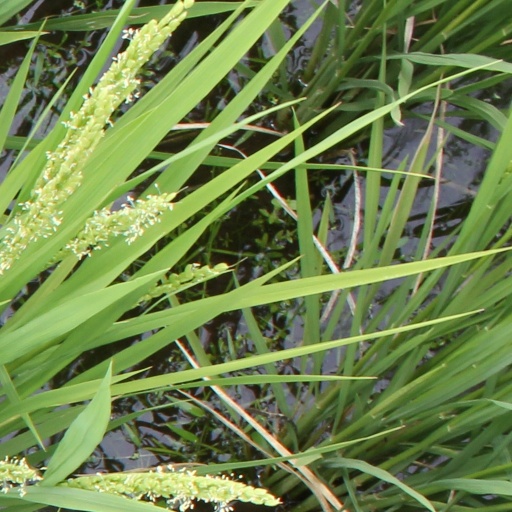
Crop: rice